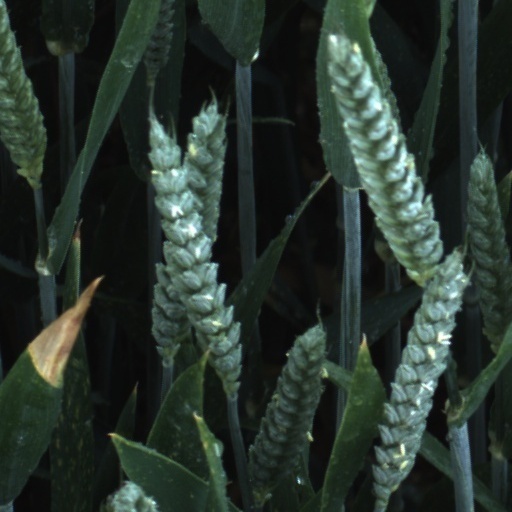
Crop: wheat